Guachama Rancheria

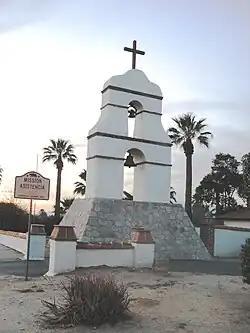

It was believed by some authorities that after 1812, many of the Guachama, who were associated with the Tongva people, "migrated back to Los Angeles," which opened the settlement to be occupied by the Cahuilla and Serrano.